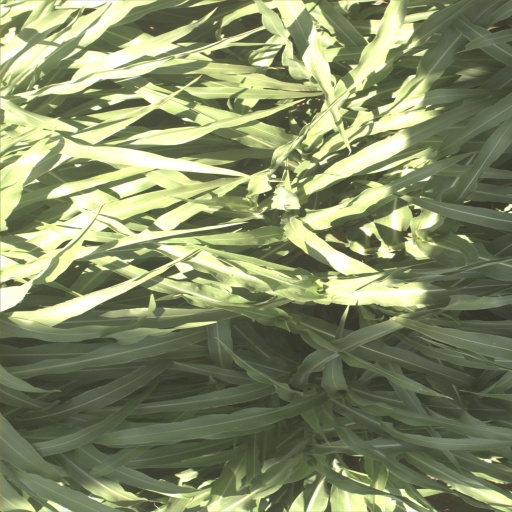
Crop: sorghum